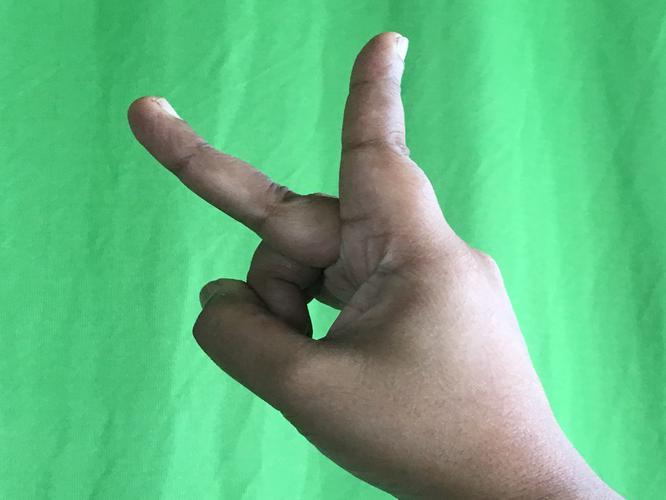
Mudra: Katrimukha
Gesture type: single_hand